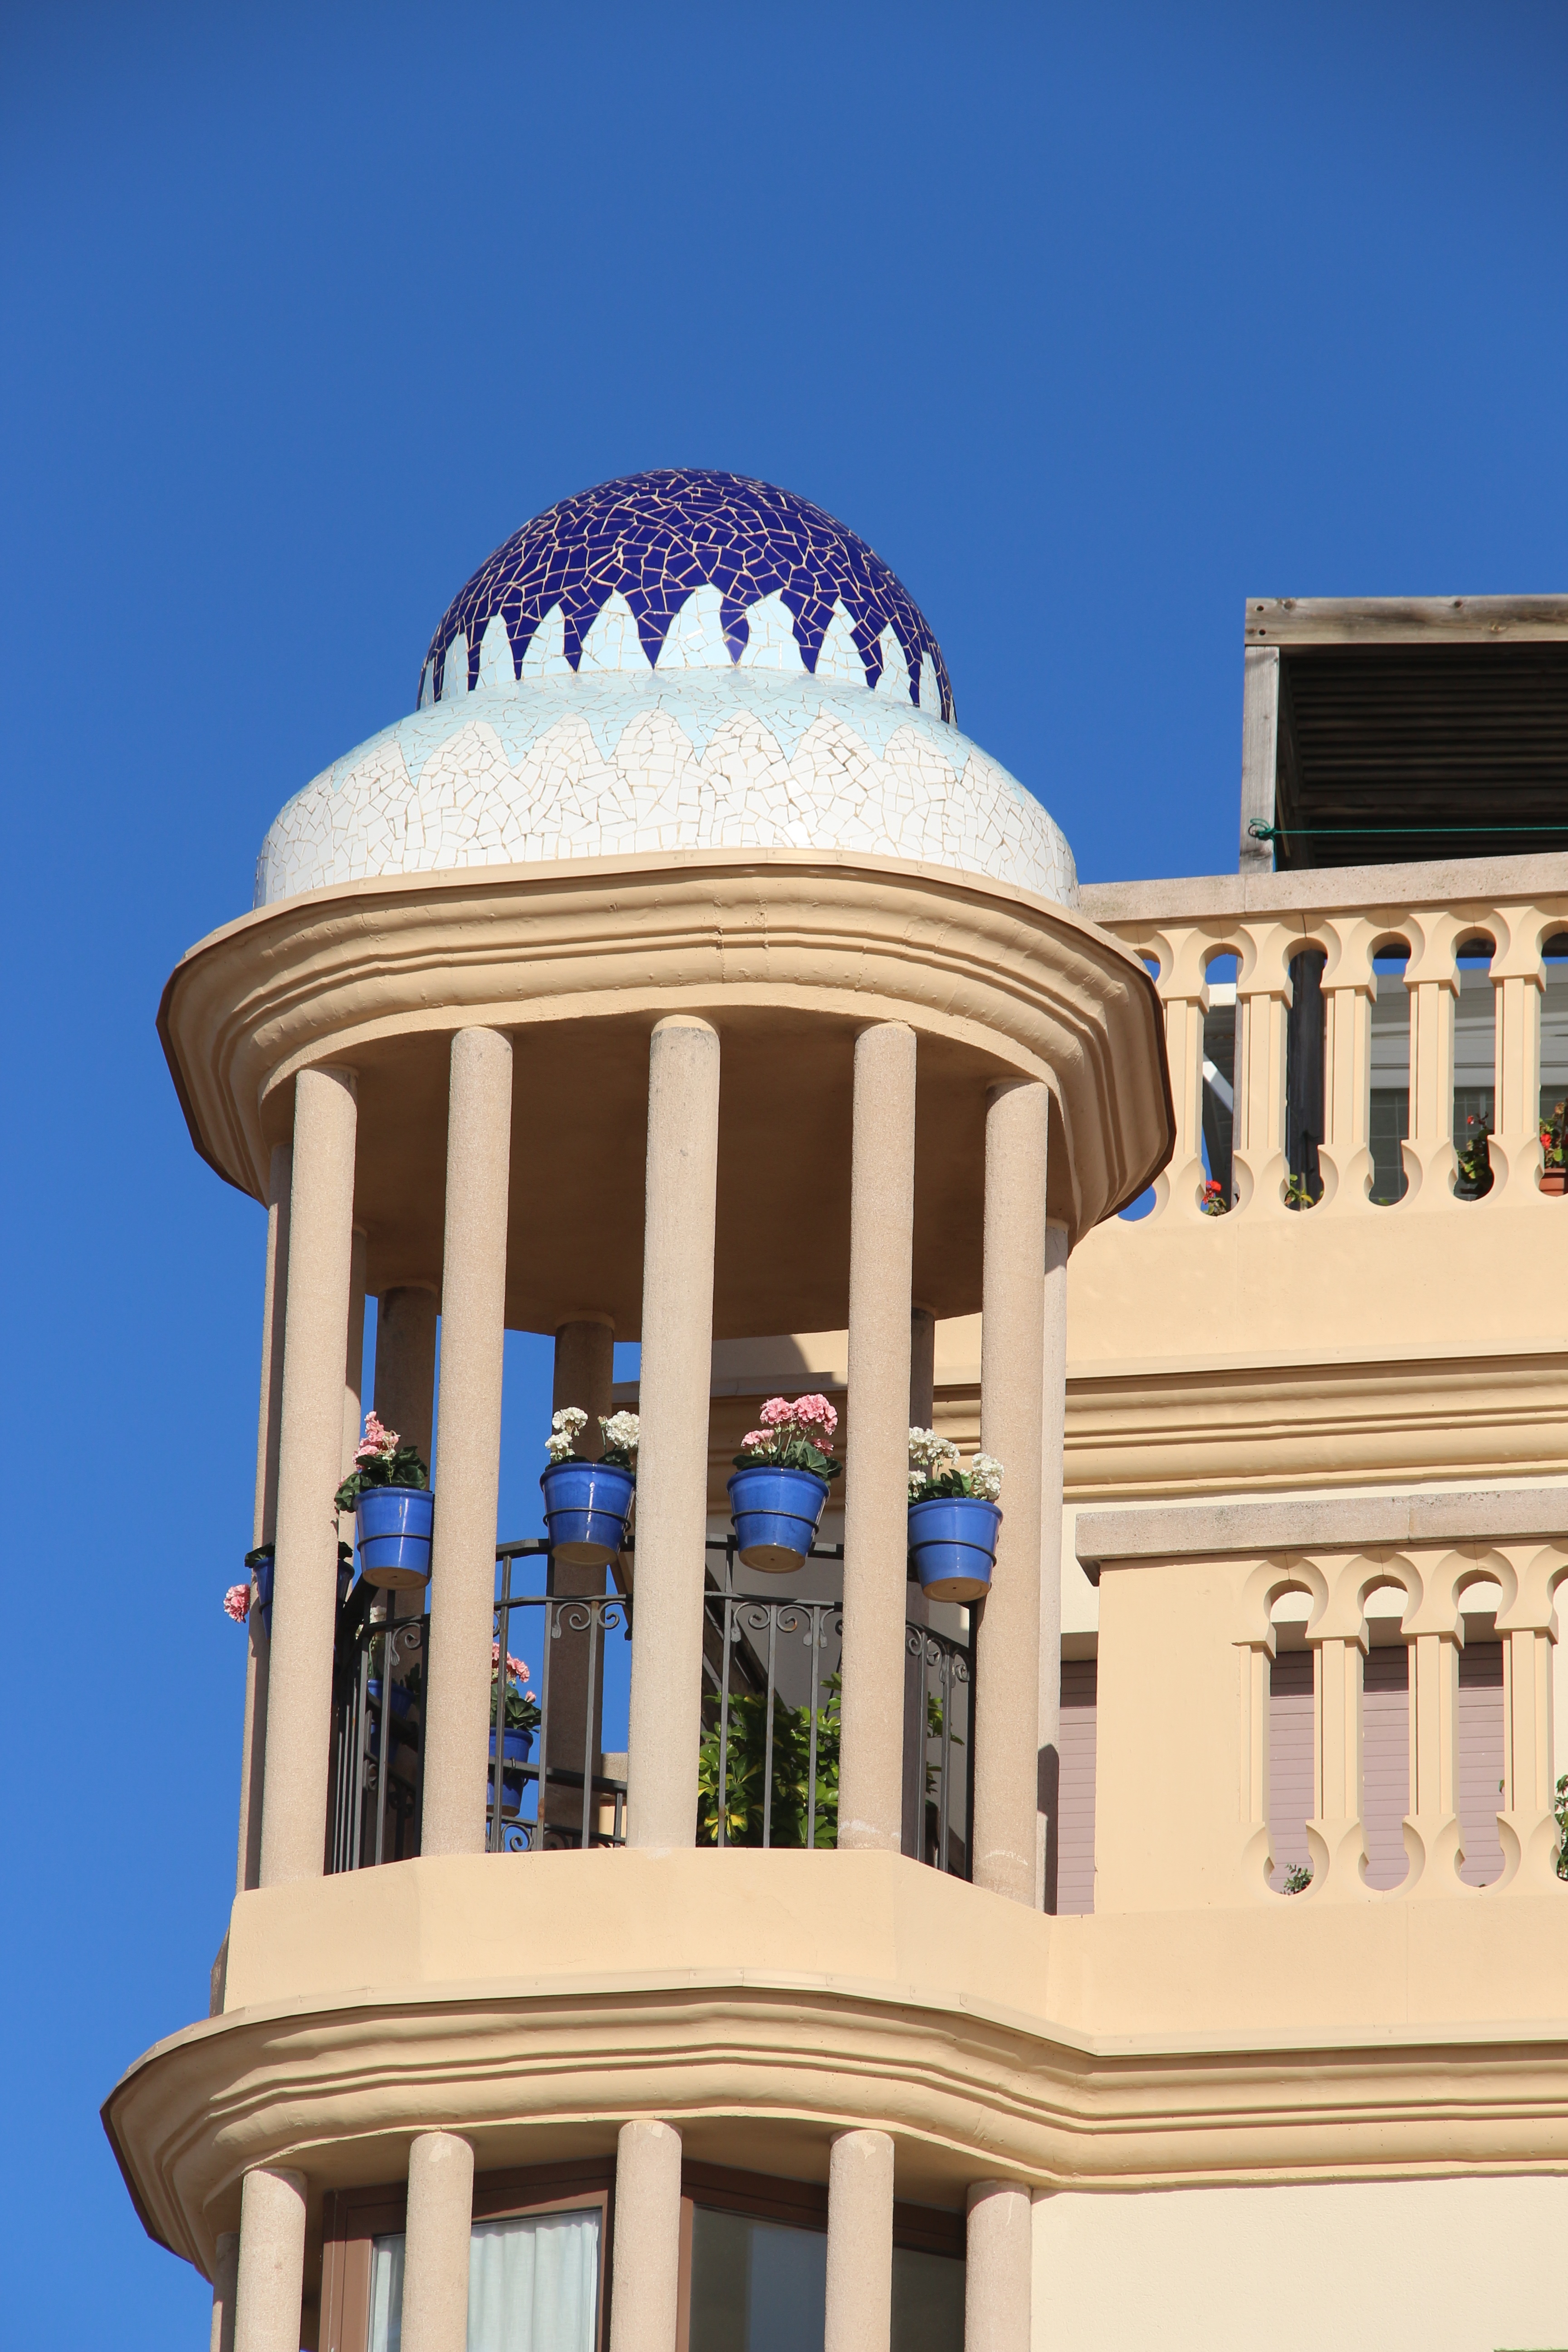
architecture, structure, people, sky, house, window, building, palace, stone, downtown, balcony, construction, column, tower, landmark, facade, blue, barcelona, colors, flowerpot, dome, views, top, pergola